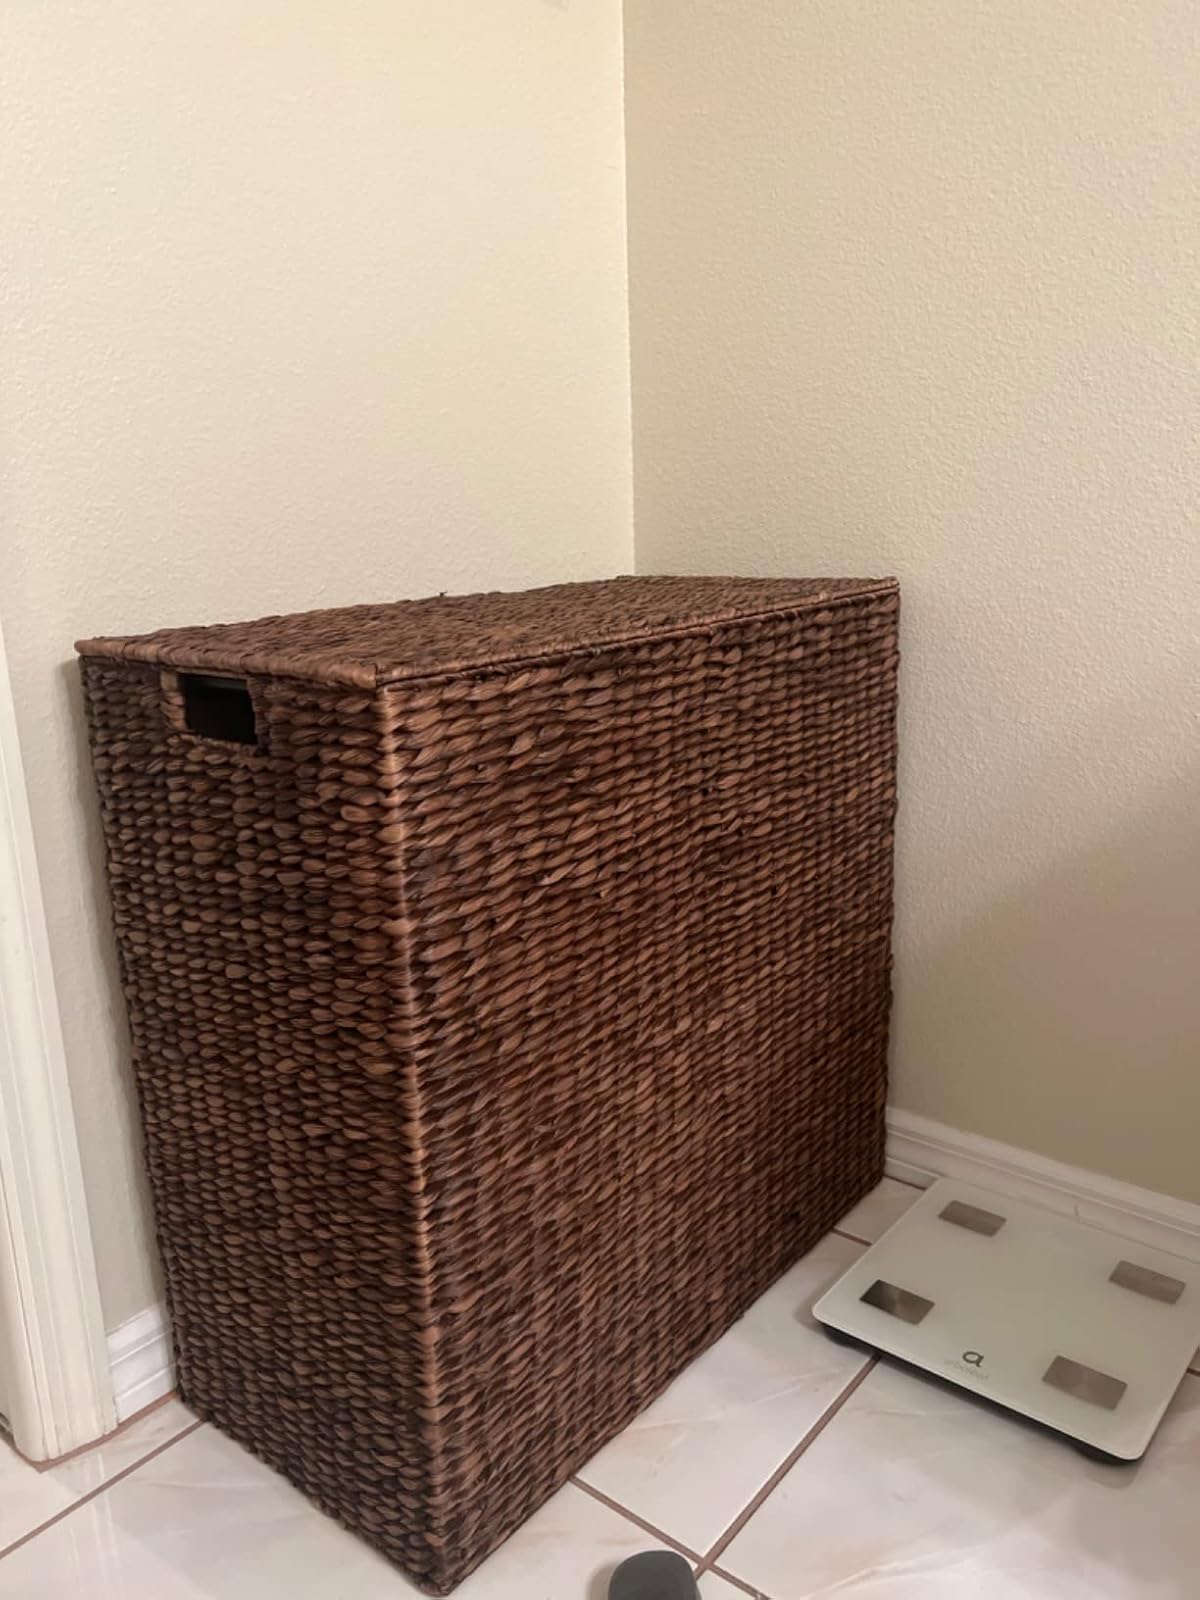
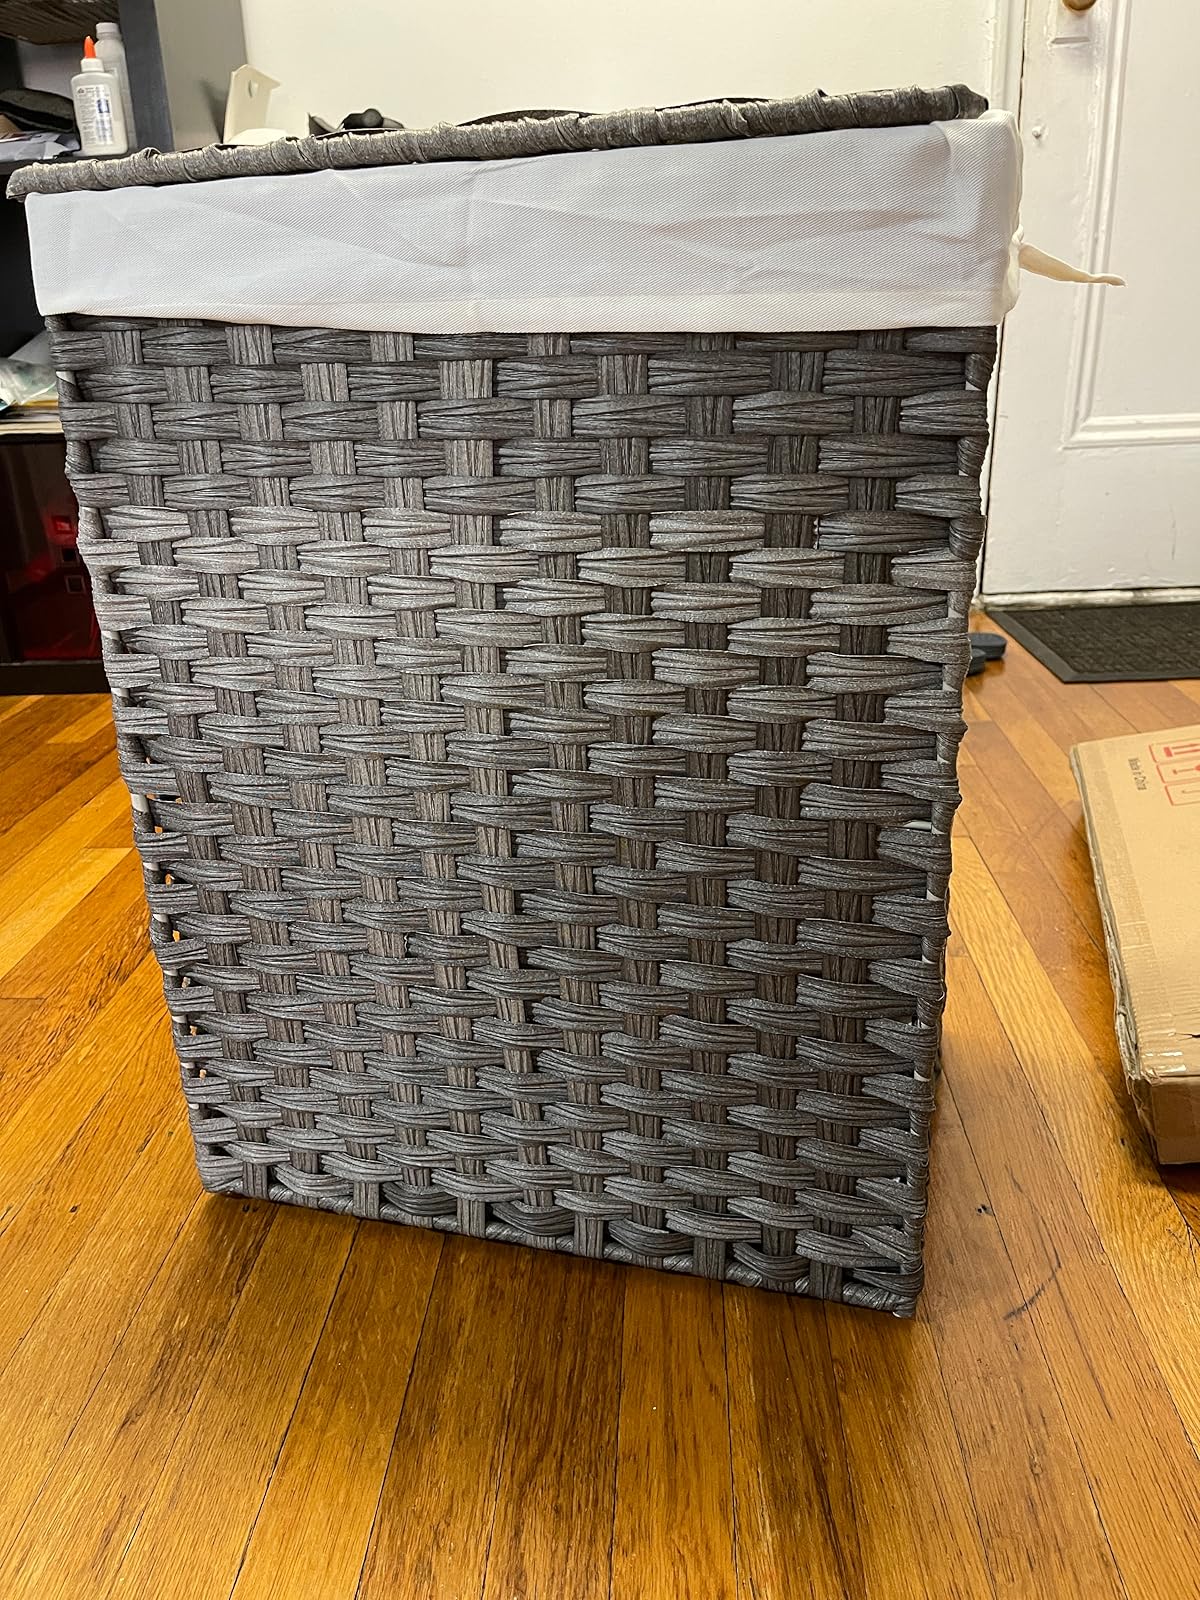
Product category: items_hamper
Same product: no